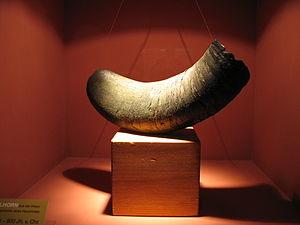
La culture de Hallstatt, ou culture hallstattienne, ou encore Hallstattien, est une culture archéologique du centre-ouest de l'Europe qui s'est développée entre environ 1200 et 500 av. J.-C. Elle précède la période de La Tène ou second âge du fer. Elle prend son origine au nord des Alpes sur la Tchéquie, la Bavière, et le nord de l'Autriche actuelles. Cette culture est généralement considérée par les historiens comme le berceau des peuples celtes.
Une corne à boire est un récipient utilisé dès l'Antiquité, découpé à l'origine dans des cornes d'animaux puis, avec la culture raffinée des Grecs, fabriqués en céramique et métal. Dans quelques cultures, leur usage voisinait avec celui du rhyton qui, à la différence des cornes à boire, était porté à la bouche par l'extrémité la plus petite, et non la plus grande.